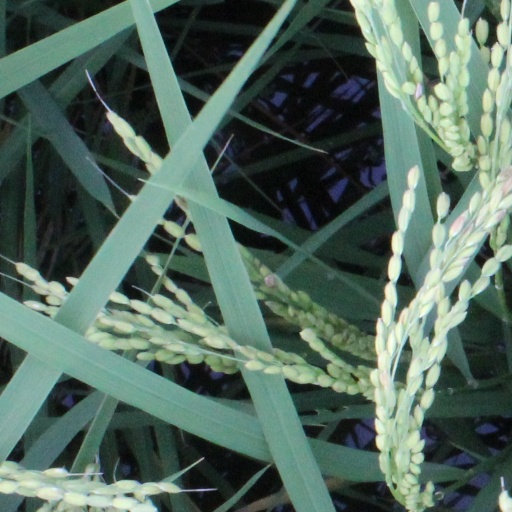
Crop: rice